Winds of the Pampas

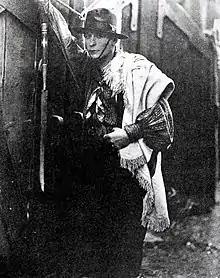
Still with Cloninger

Winds of the Pampas is a 1927 American silent drama film directed by Arthur Varney and starring Ralph Cloninger, Harry Holden, and Vesey O'Davoren.